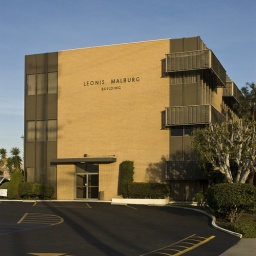
Mayor Malburg has a cot in his office in the Leonis Malburg building in Vernon, which qualifies as a residence